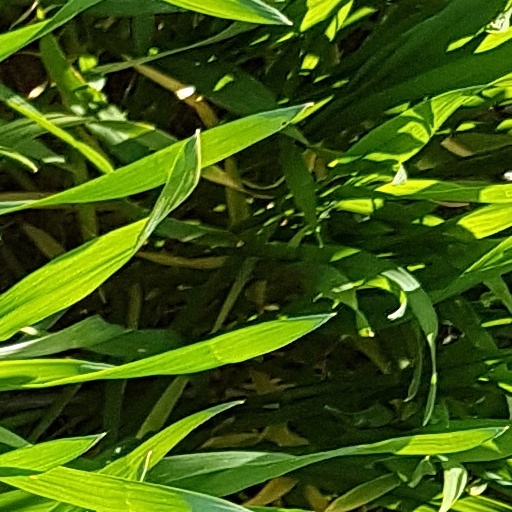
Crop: wheat